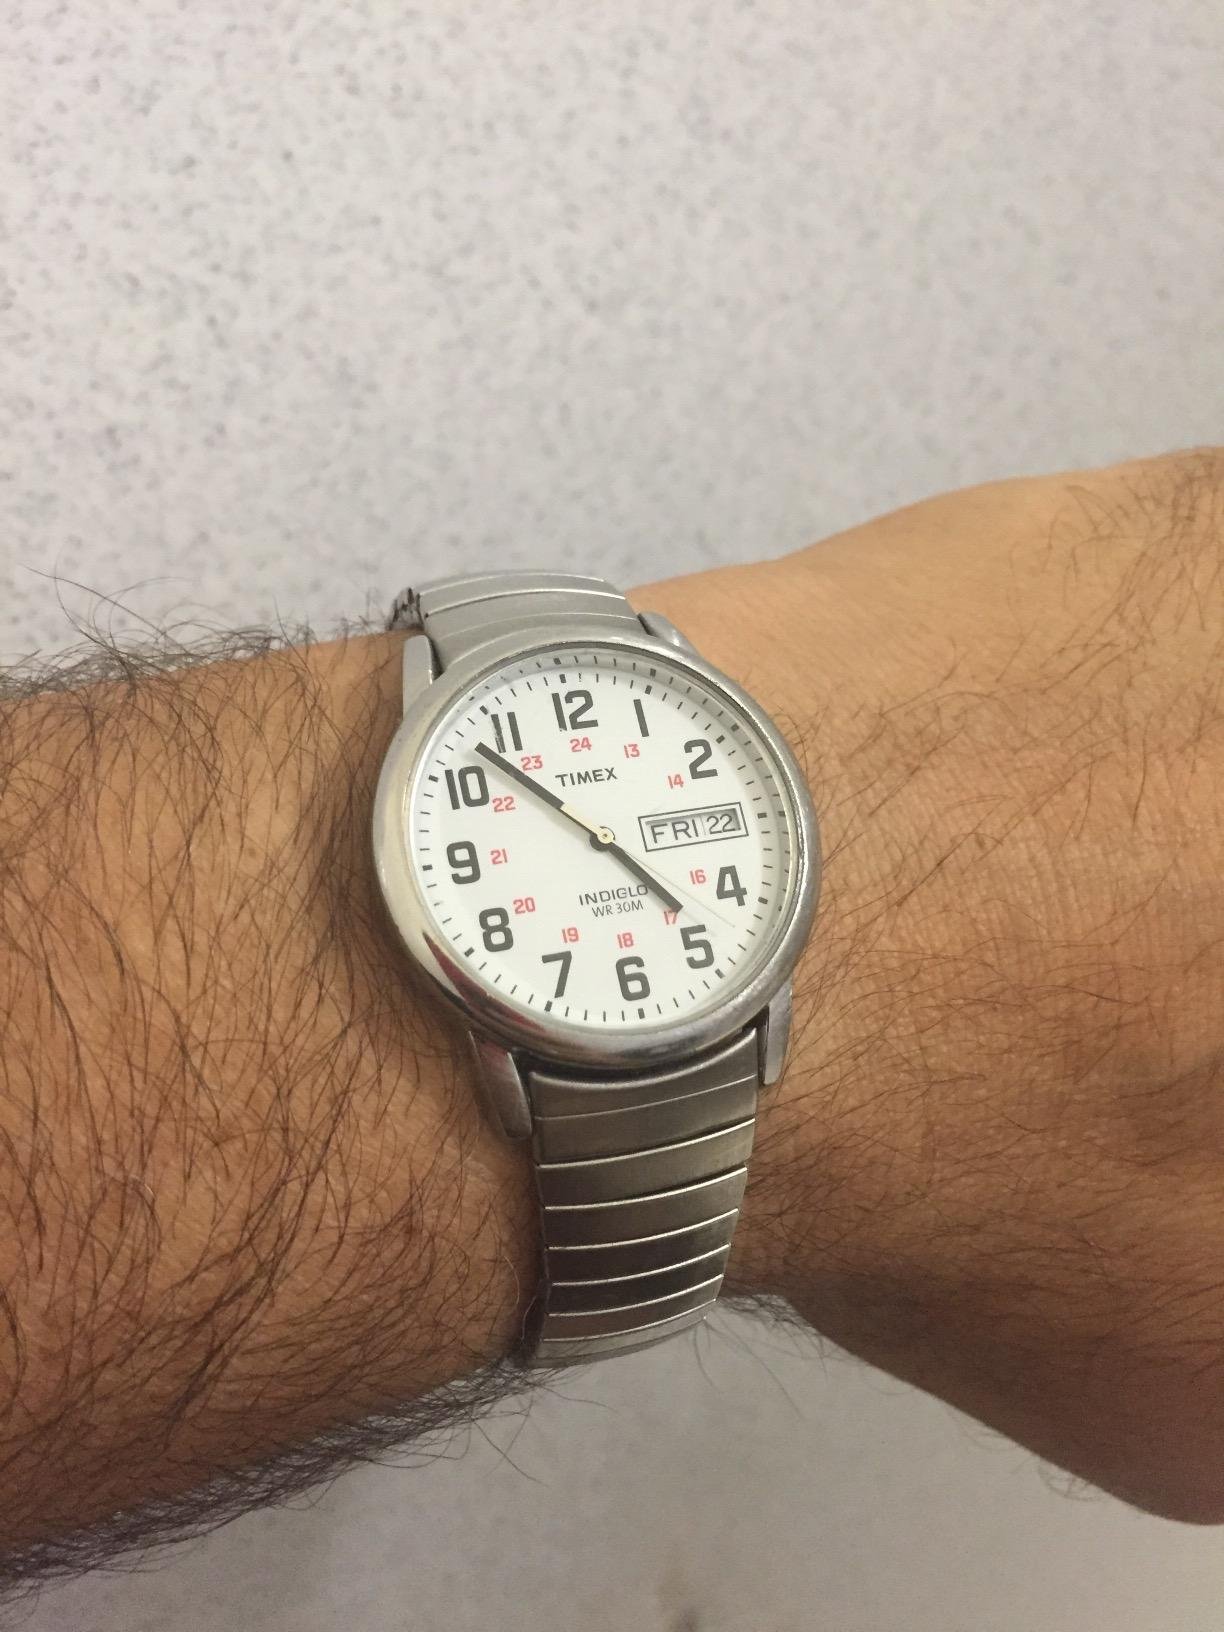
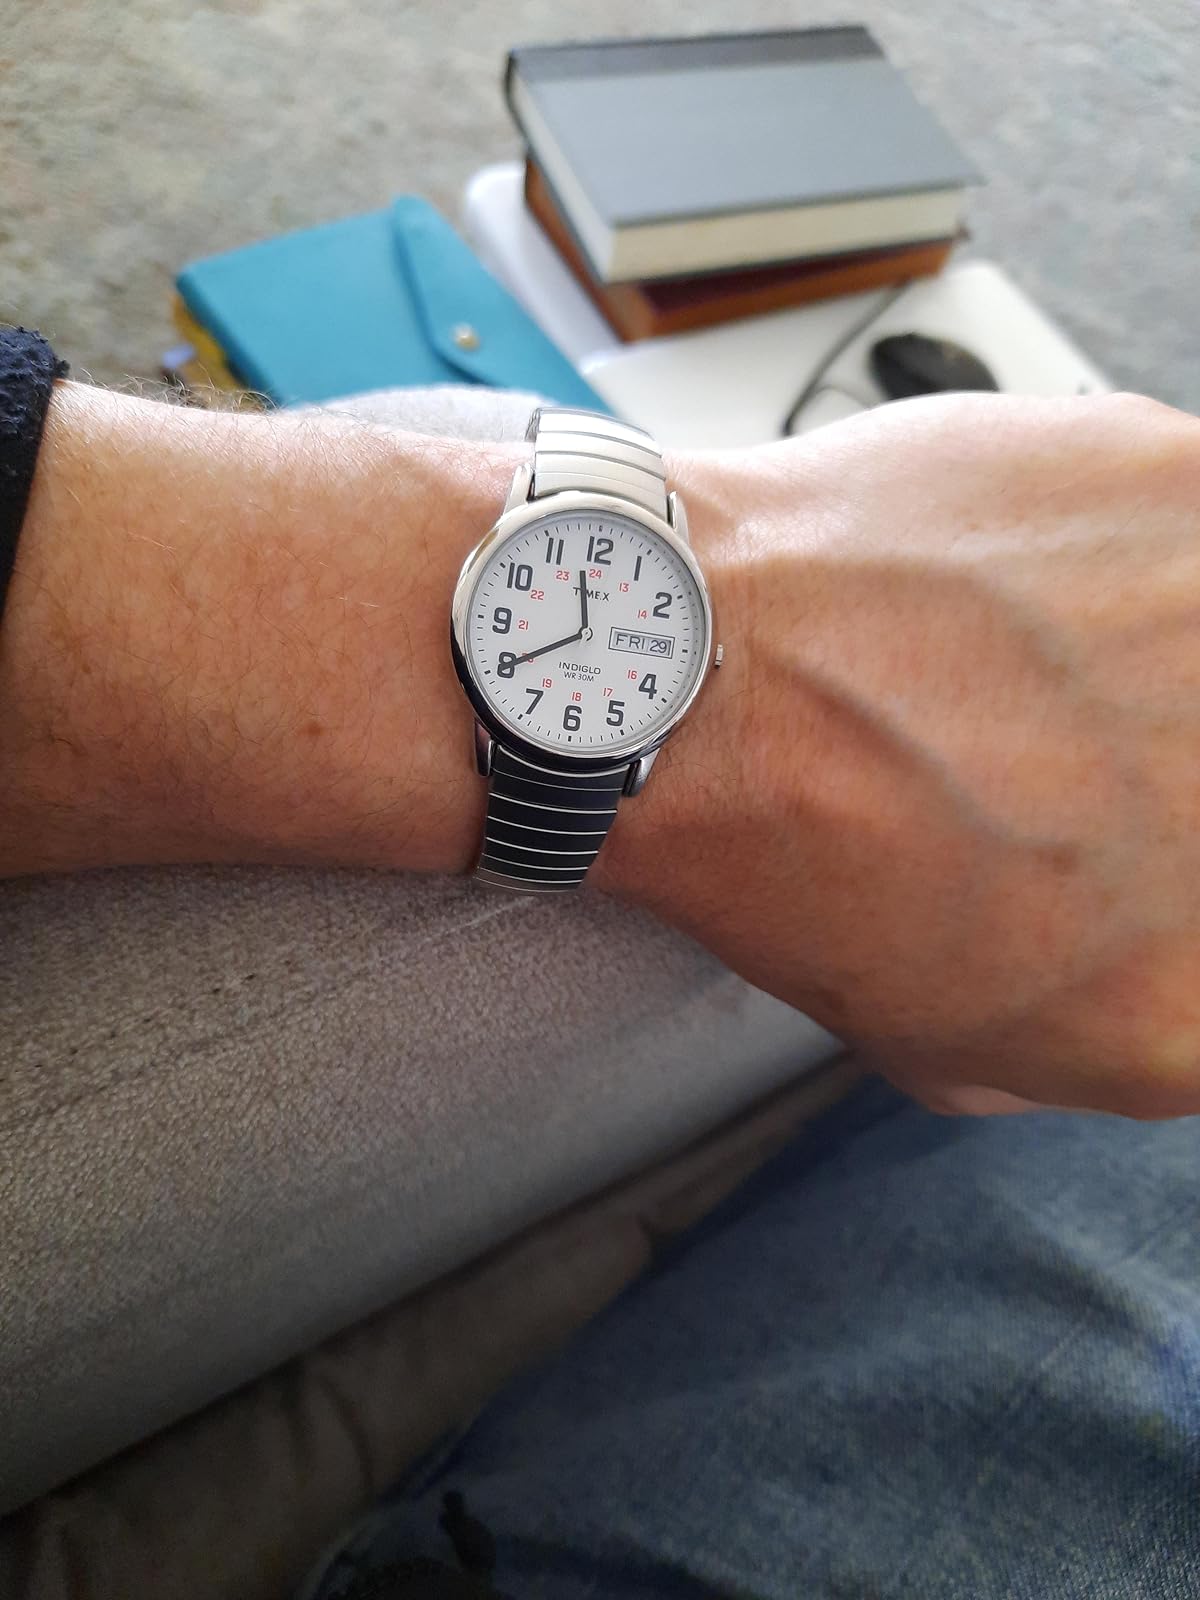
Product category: accessories_watch
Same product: yes